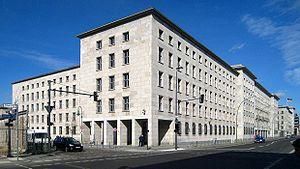
Le Detlev-Rohwedder-Haus est le bâtiment à Berlin qui abrita le ministère de l'Aviation du Troisième Reich en Allemagne sous le régime national-socialiste.